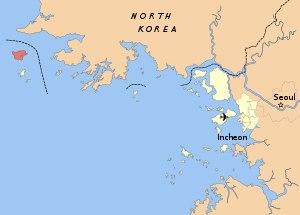
L’incident de Baengnyeong désigne le naufrage le 26 mars 2010 d'une corvette de la Marine de la République de Corée, le Cheonan, dans une zone de la mer Jaune que se disputent la Corée du Nord et la Corée du Sud. Le navire transportait 104 marins, dont 46 sont morts.